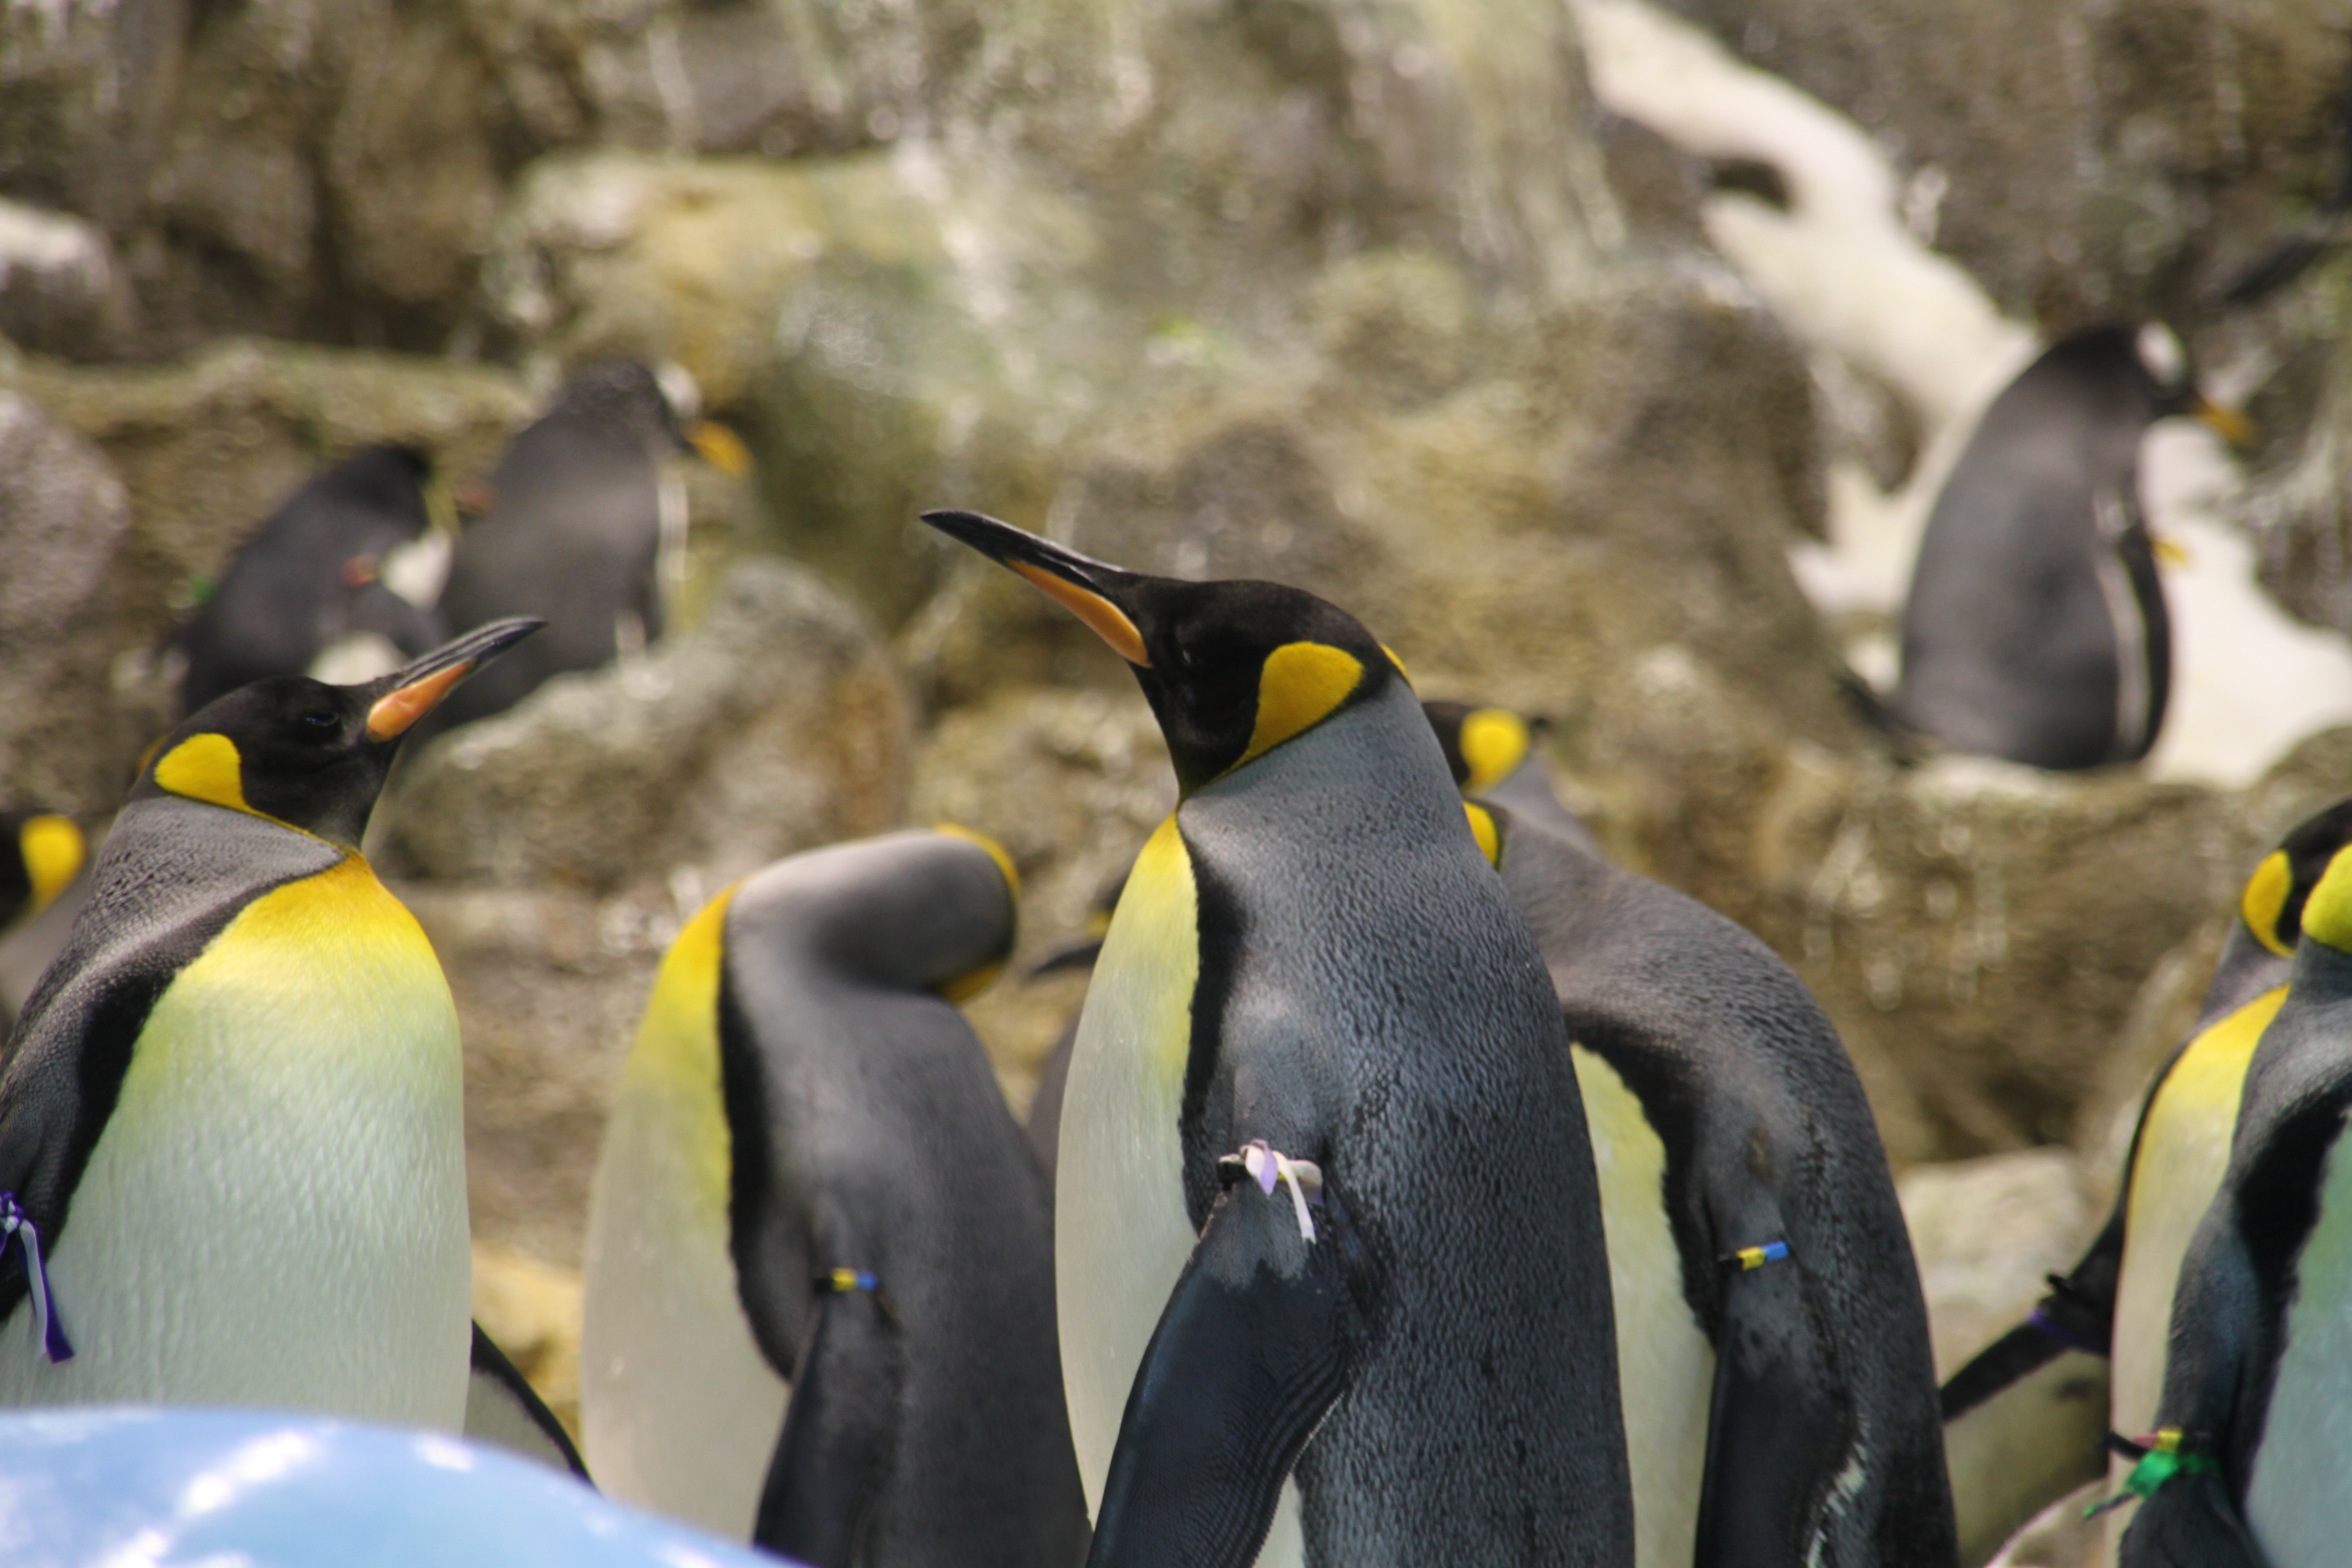
bird, group, white, animal, wildlife, beak, yellow, fauna, penguin, vertebrate, flightless bird, king penguin, penguin band, king penguins, large penguins, penguin group